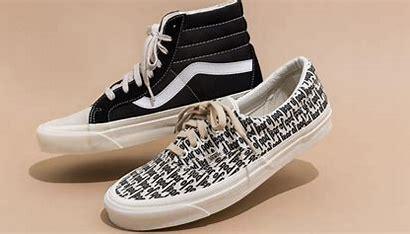
Brand: Vans
Model: 100